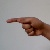
The image shows a hand gesture representing the letter 'G' in Indian Sign Language.